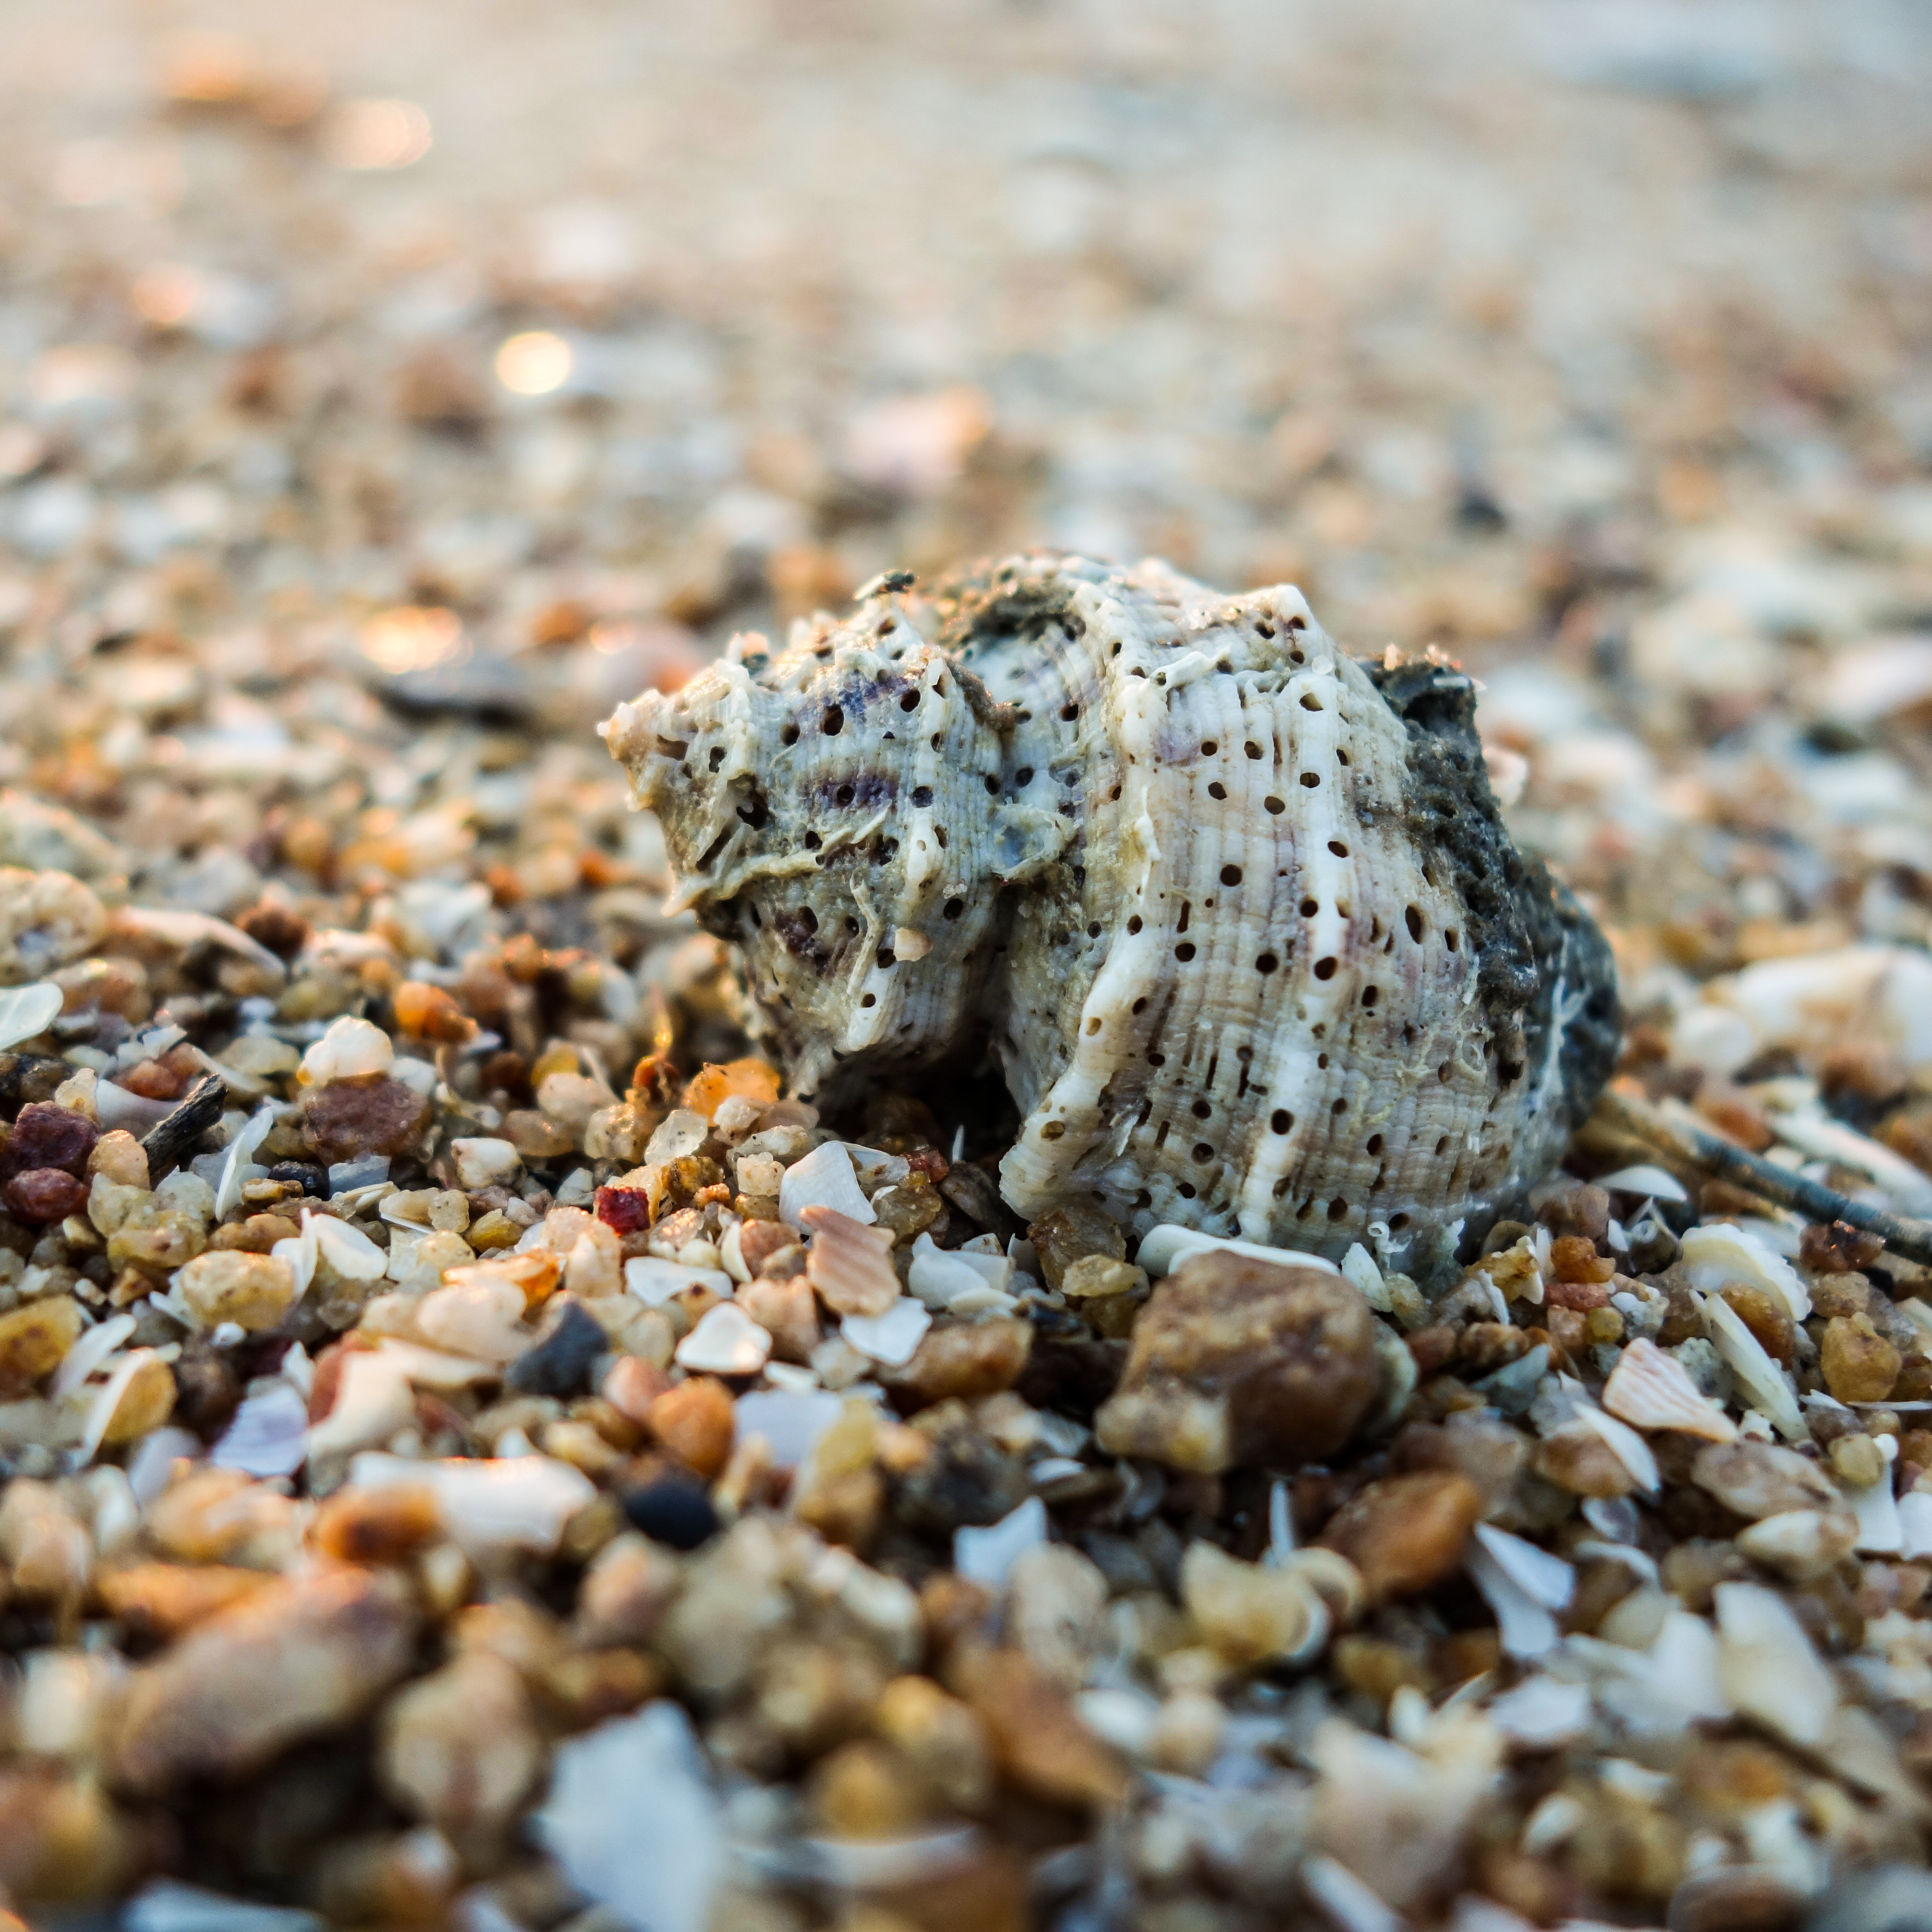
view, frog, toad, amphibian, terrestrial animal, Desert horned lizard, bufo, Anaxyrus, soil, Boreal Toad